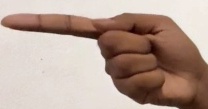
ASL sign: G